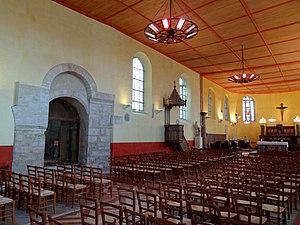
Intérieur de l'église - voir titre.
L'église Saint-Martin est une église catholique paroissiale située à Follainville-Dennemont, dans les Yvelines, en France. Elle se compose, pour l'essentiel, d'un vaste vaisseau unique, aux murs lisses, recouvert d'un plafond plat. On peut néanmoins distinguer entre la nef, dont les élévations extérieures sont assez disparates, et le chœur, d'un style Renaissance sobre préfigurant le style classique. L'église a été consacrée et dédiée à saint Martin de Tours le 24 juin 1561, probablement à l'occasion de l'achèvement du chœur. La nef a été retouchée au XVIIIᵉ siècle, et une tentative d'améliorer l'esthétique du sanctuaire a été entreprise à la même époque. Les travaux s'arrêtèrent après la pose de trois colonnes toscanes. Au nord de cette nef, subsistent encore des éléments de l'église romane primitive. Il s'agit notamment d'un petit clocher de la fin du XIᵉ siècle, dont la base est voûtée d'arêtes, et dont l'étage de beffroi a été refait dans le style gothique un siècle plus tard, ainsi que d'une travée voûté en berceau du milieu ou du troisième quart du XIIᵉ siècle.